Coaching stock of Ireland

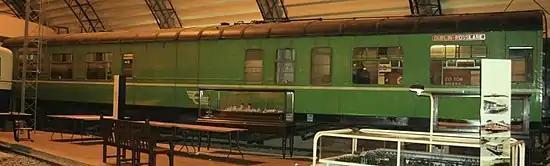
Laminate Buffet 2422TL at Cultra, 2008.Length: Width: Weight: Fitted with Commonwealth bogies, 2422TL was introduced in 1956 (Number series 2419–2422)

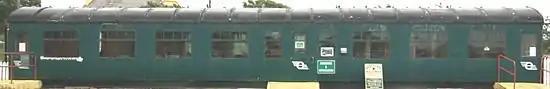
Bredin Designed Coach (1930s) at Moyasta Junction, Co.Clare, 2008 (Built by GSR, pre-CIE)

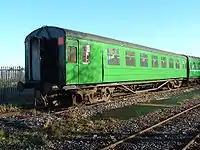
Park Royal at Inchicore, 2005

The older CIÉ stock comprised a variety of designs, built to two distinct profiles. The carriages built in the early 1950s had a narrower, more vertical profile with a small tumblehome similar to that used by Edgar Bredin of the Great Southern Railways for its steel panelled coaches. The carriages built from the end of the 1950s had a wider profile with a more pronounced tumblehome. Like the "Bredins", they were wooden framed and steel panelled.